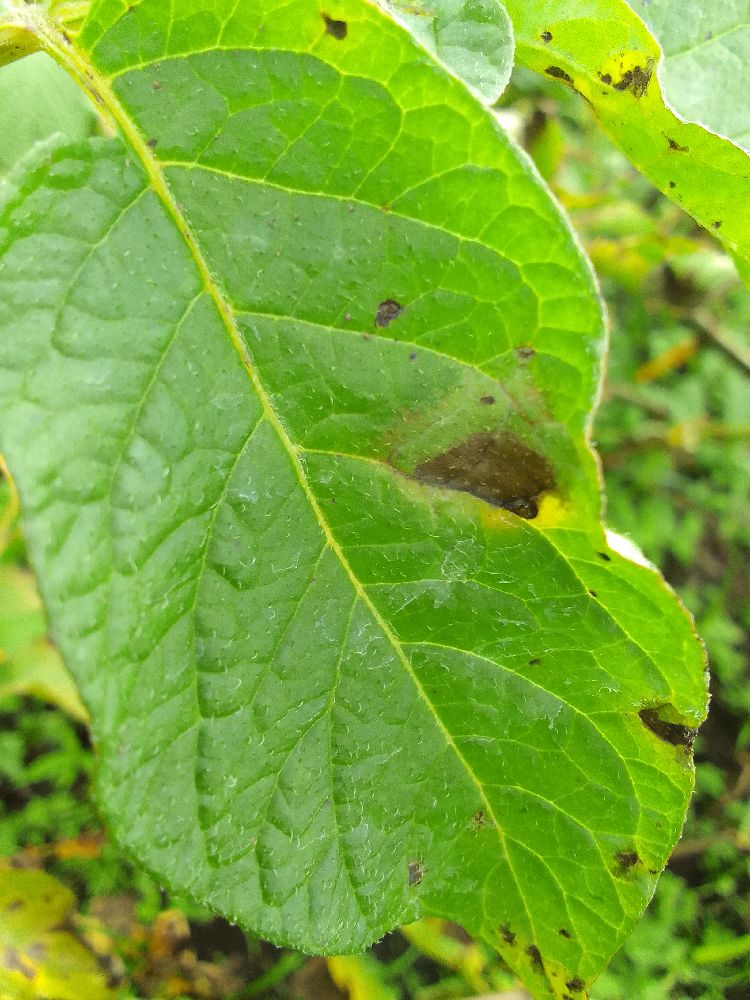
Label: Late blight